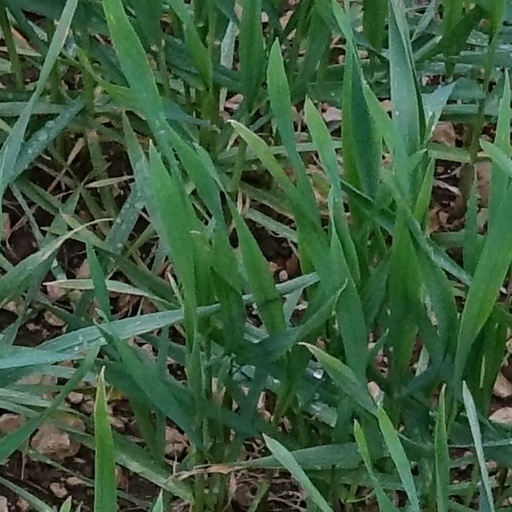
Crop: wheat